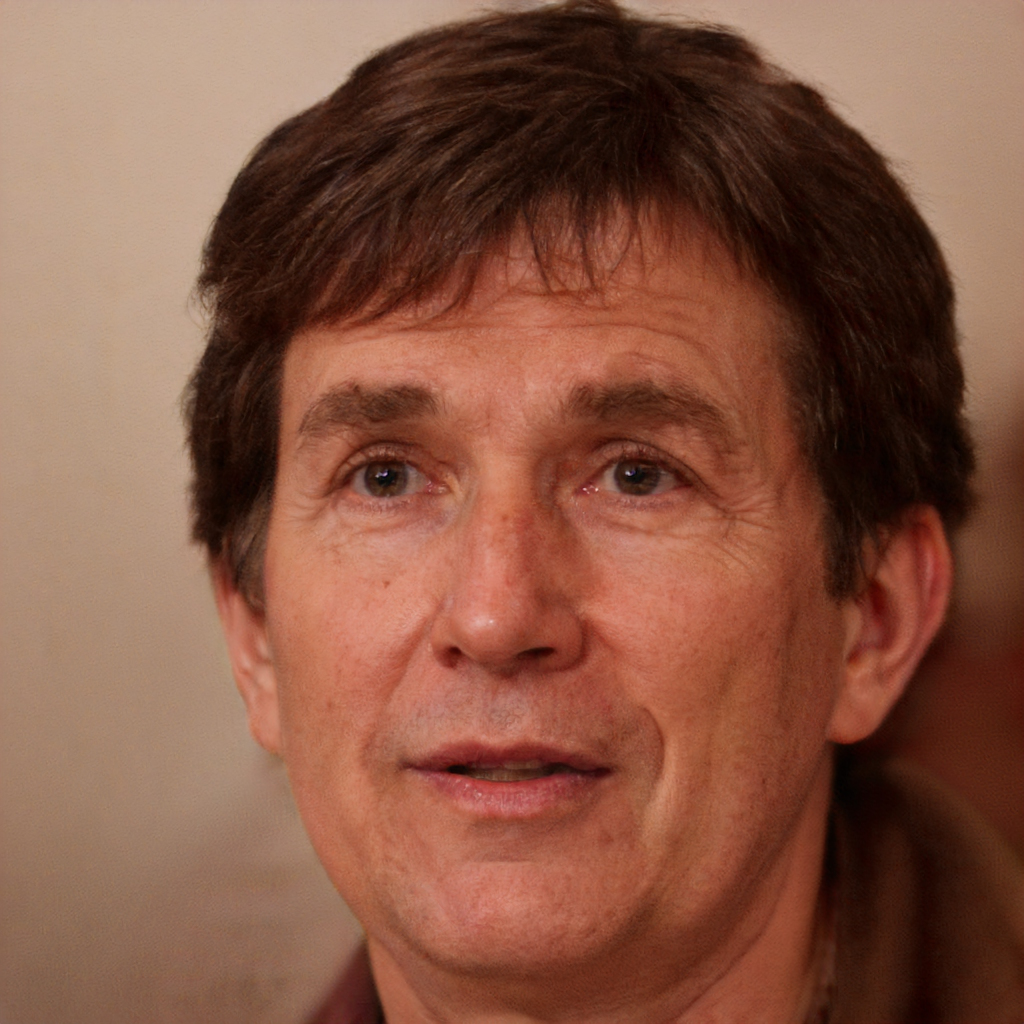
Gender: Male